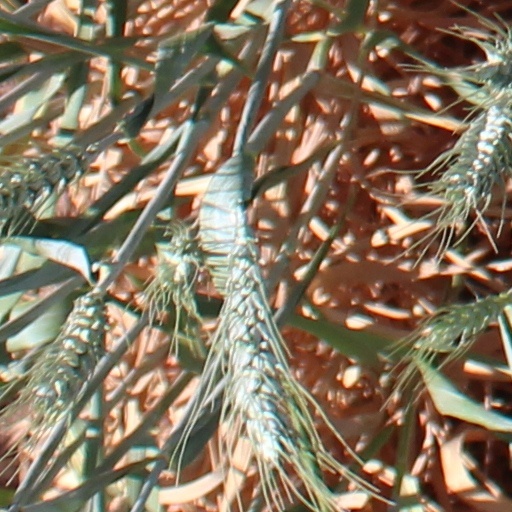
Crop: wheat